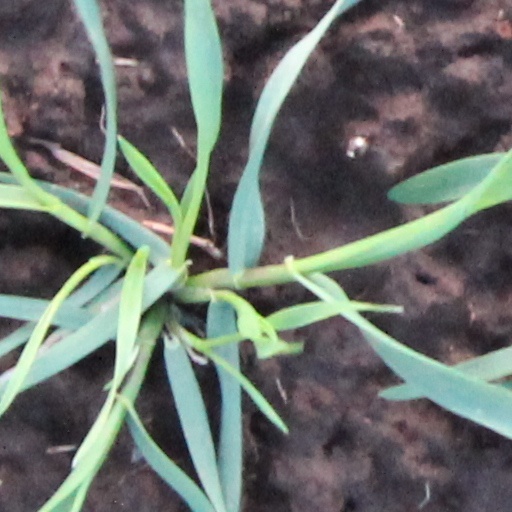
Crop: wheat